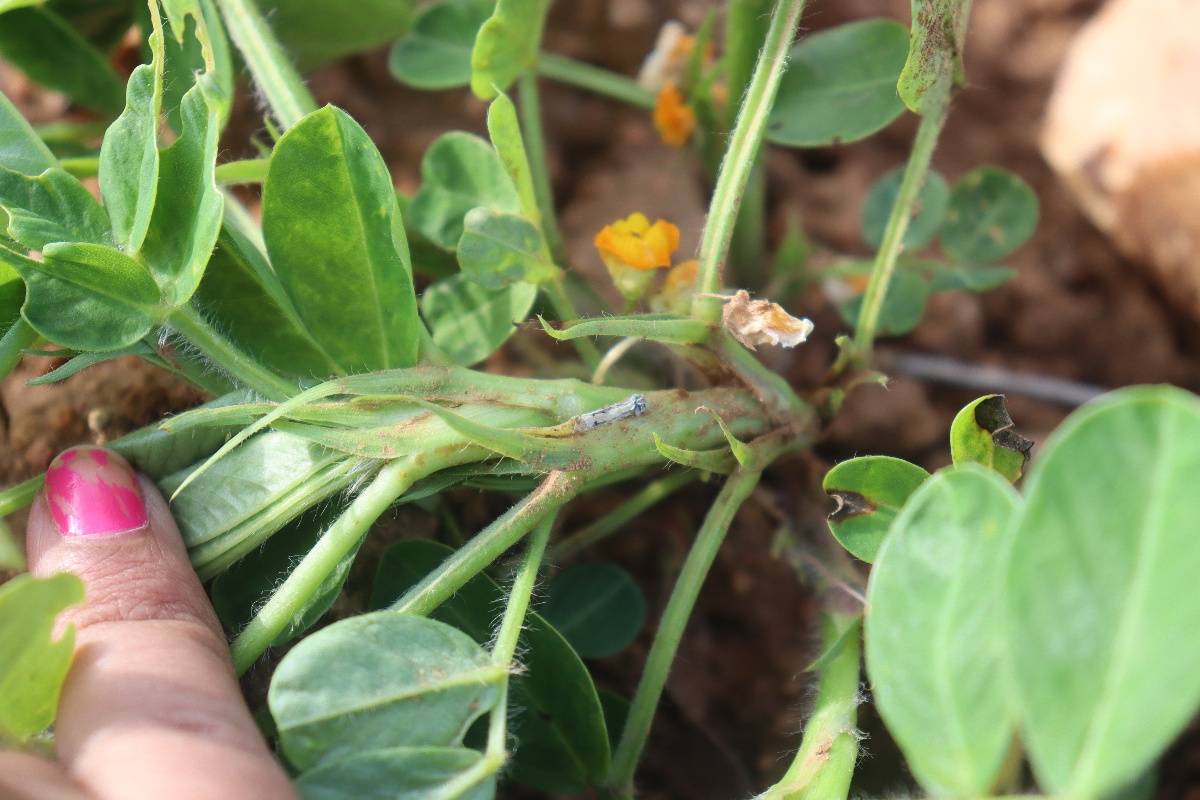
Label: early_leaf_spot